Joint Direct Attack Munition

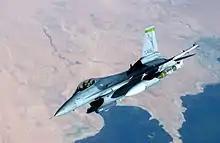
JDAMs loaded under the left wing of an F-16 Fighting Falcon, with a LITENING II Targeting Pod visible beneath the fuselage

Guidance is facilitated through a tail control system and a GPS-aided inertial navigation system (INS). The navigation system is initialized by transfer alignment from the aircraft that provides position and velocity vectors from the aircraft systems. Once released from the aircraft, the JDAM autonomously navigates to the designated target coordinates. Target coordinates can be loaded into the aircraft before takeoff, manually altered by the aircrew in flight prior to weapon release, or entered by a datalink from onboard targeting equipment, such as the LITENING II or "Sniper" targeting pods. In its most accurate mode, the JDAM system will provide a minimum weapon accuracy CEP of or less when a GPS signal is available. If the GPS signal is jammed or lost, the JDAM can still achieve a CEP or less for free flight times up to 100 seconds.